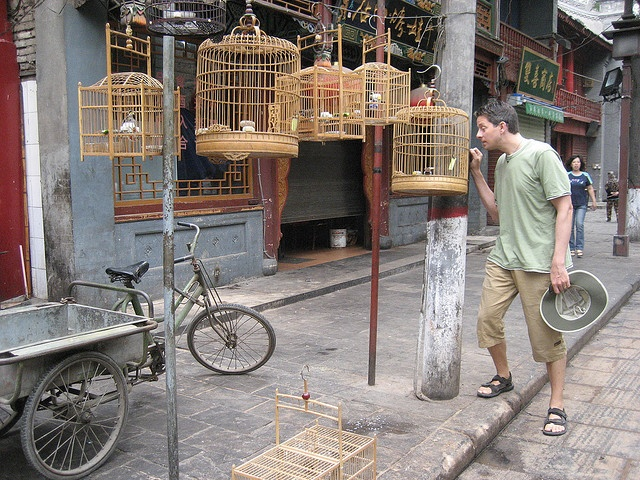
A man, holding his hat, is looking into the bird cage.
A man on a street looking at one of several hanging bird cages.
A man looking inside of birdcages on a sidewalk.
A man walks past birds in multiple cages.
A man looking into several cages of birds on the sidewalk.